Providence Park

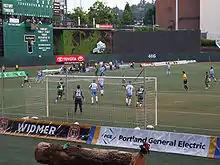
Soccer game in the USL years, viewing the old configuration of the East End

A new Portland Timbers franchise was founded in 2001 and began to use the park again for its home games. The naming rights were sold to PGE and the stadium became known as PG&E Park. A $38.5 million renovation was completed to allow for a more comfortable soccer experience. Around this time, the Timbers established themselves as one of the best-drawing teams in the A-League, averaging attendance above 5,000 in each of their four years of existence. As they moved to the USL, the club became more successful, going unbeaten at home in the 2007 regular season. In 2008, the club averaged 8,567 home fans, the second-highest in the USL First Division. In 2009, Portland was selected to become a Major League Soccer franchise, and in the same year the Timbers went unbeaten for a USL-record 24 matches in a row.